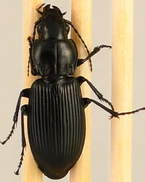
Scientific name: Pterostichus melanarius melanarius
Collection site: Steigerwaldt-Chequamegon NEON (STEI), plot STEI_001